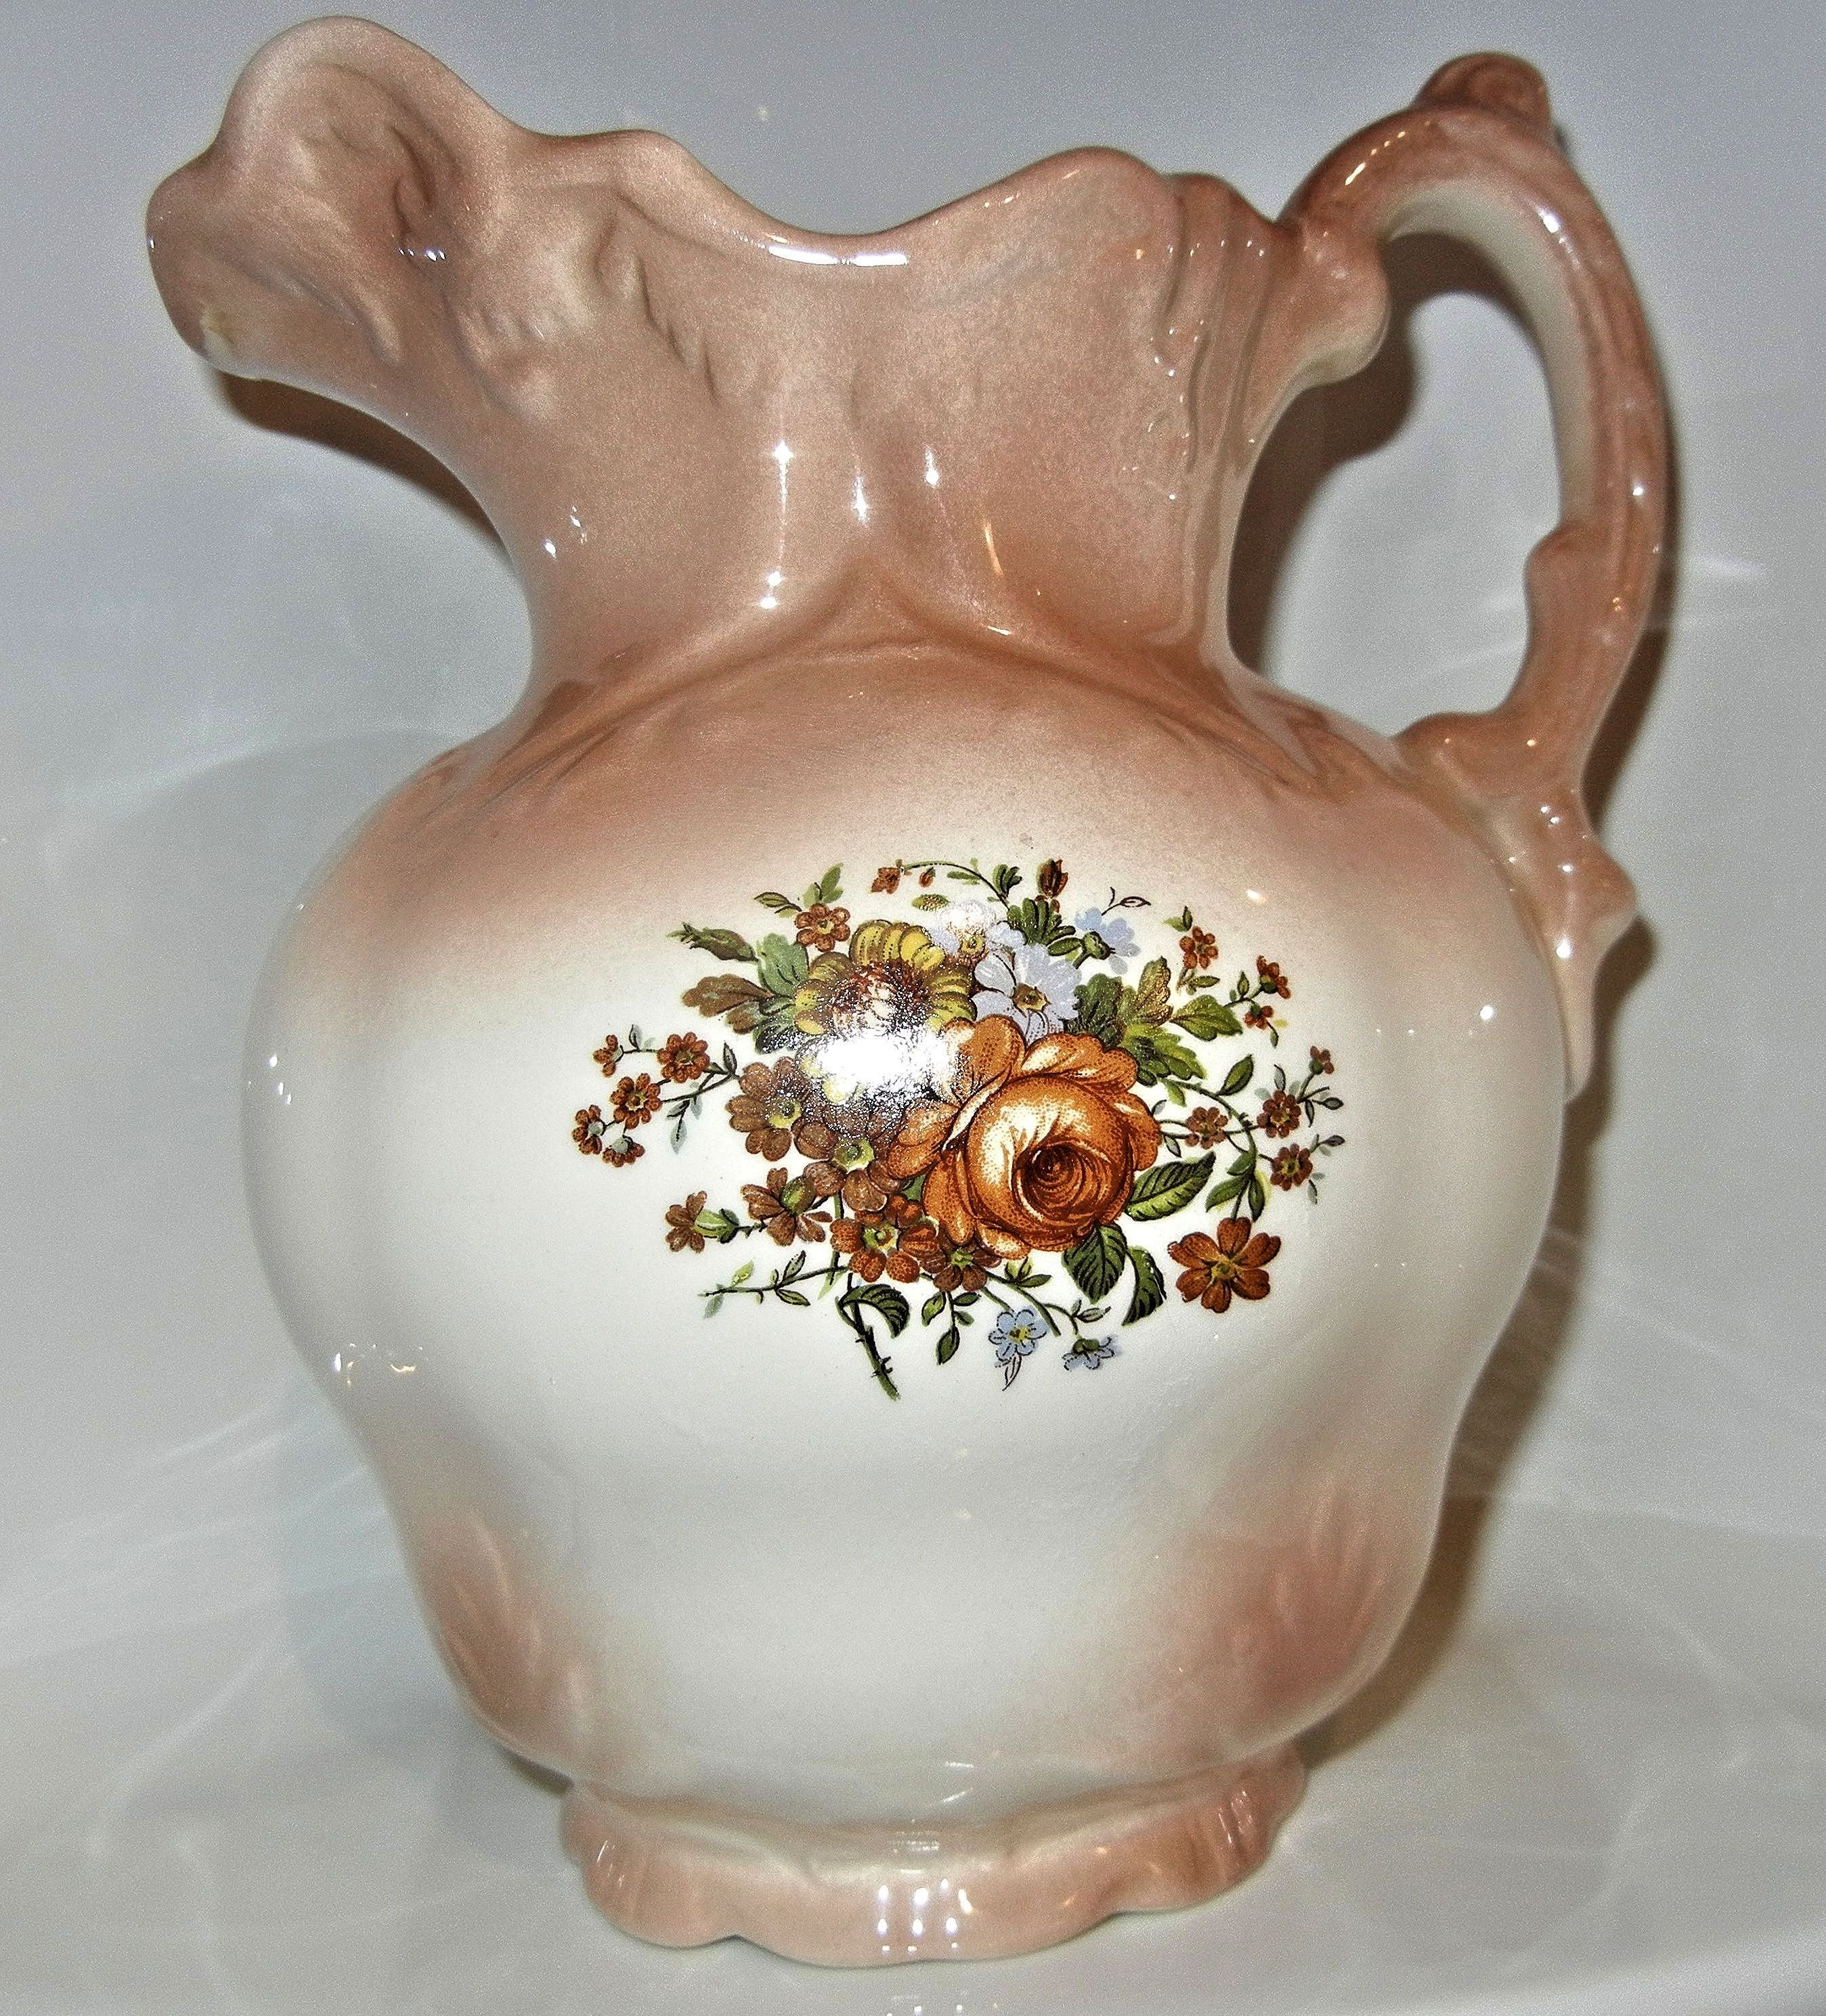
antique, teapot, vase, ceramic, pottery, tableware, material, jug, art, pitcher, porcelain, hand painted, dishware, drinkware, serveware